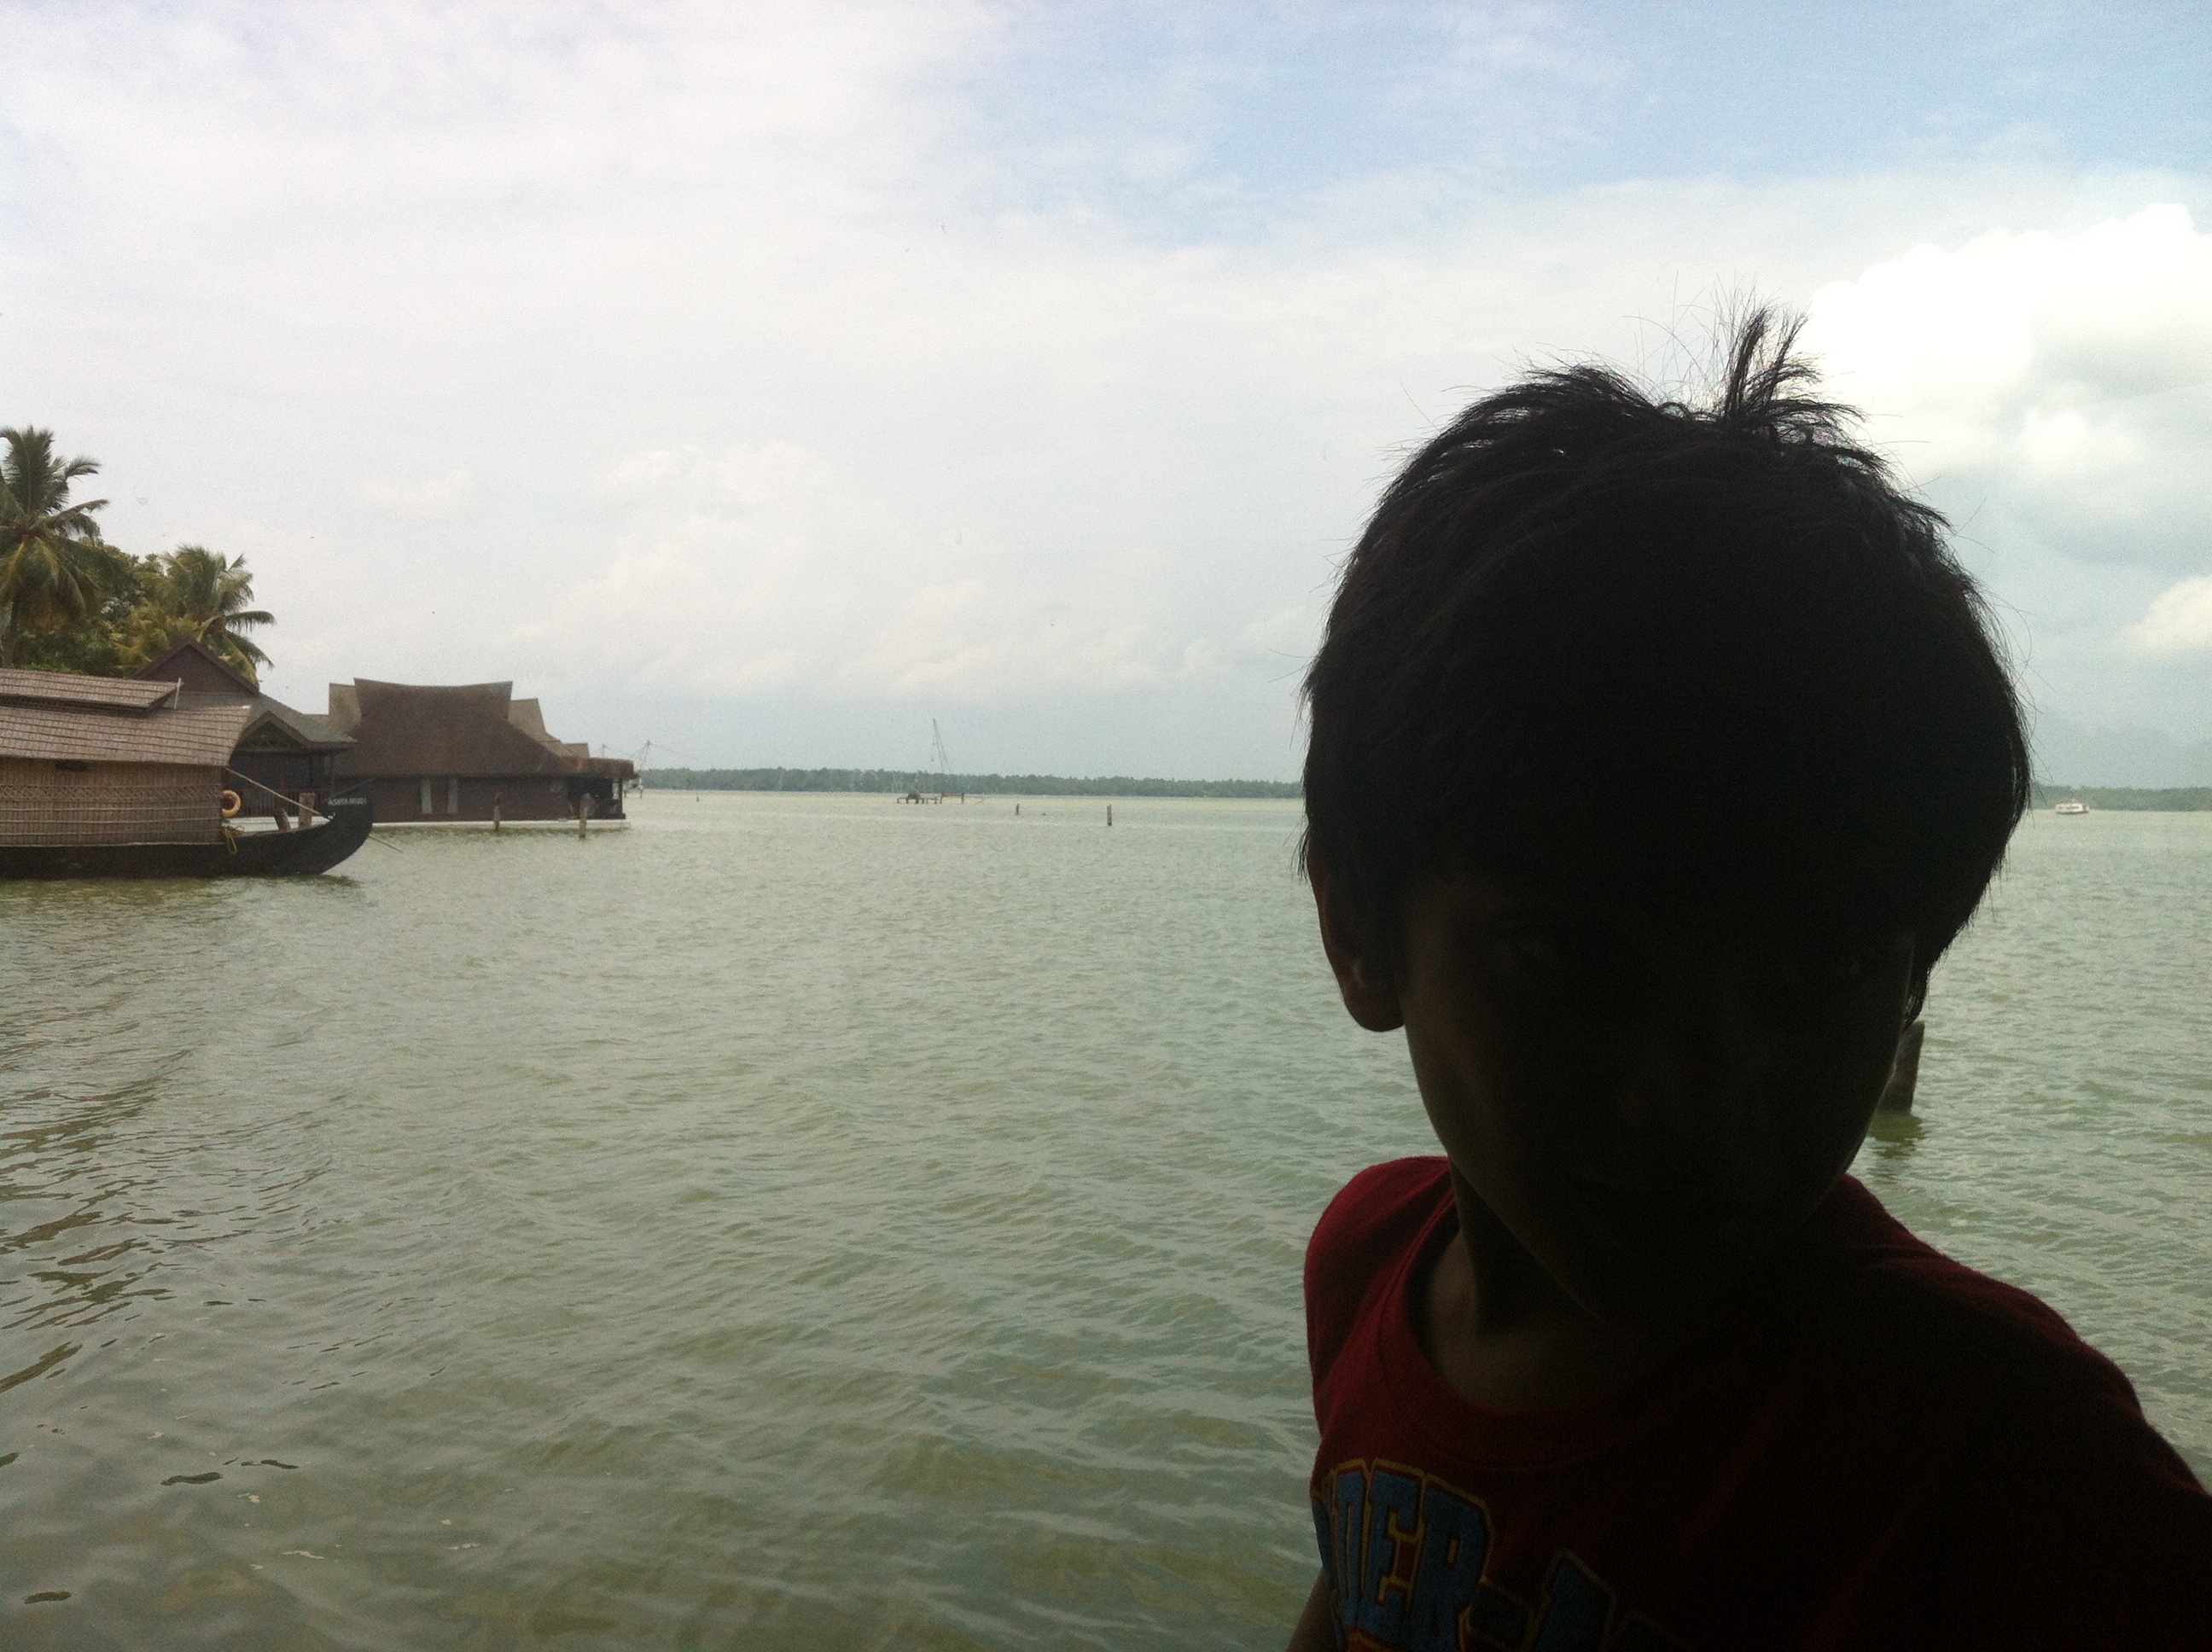
sea, coast, water, boat, river, vehicle, bay, waterway, boating